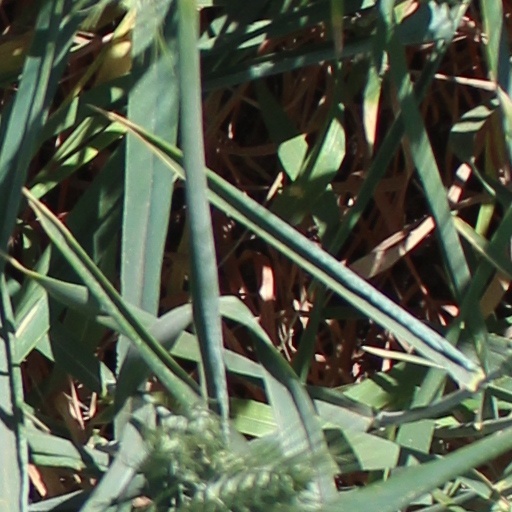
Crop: wheat